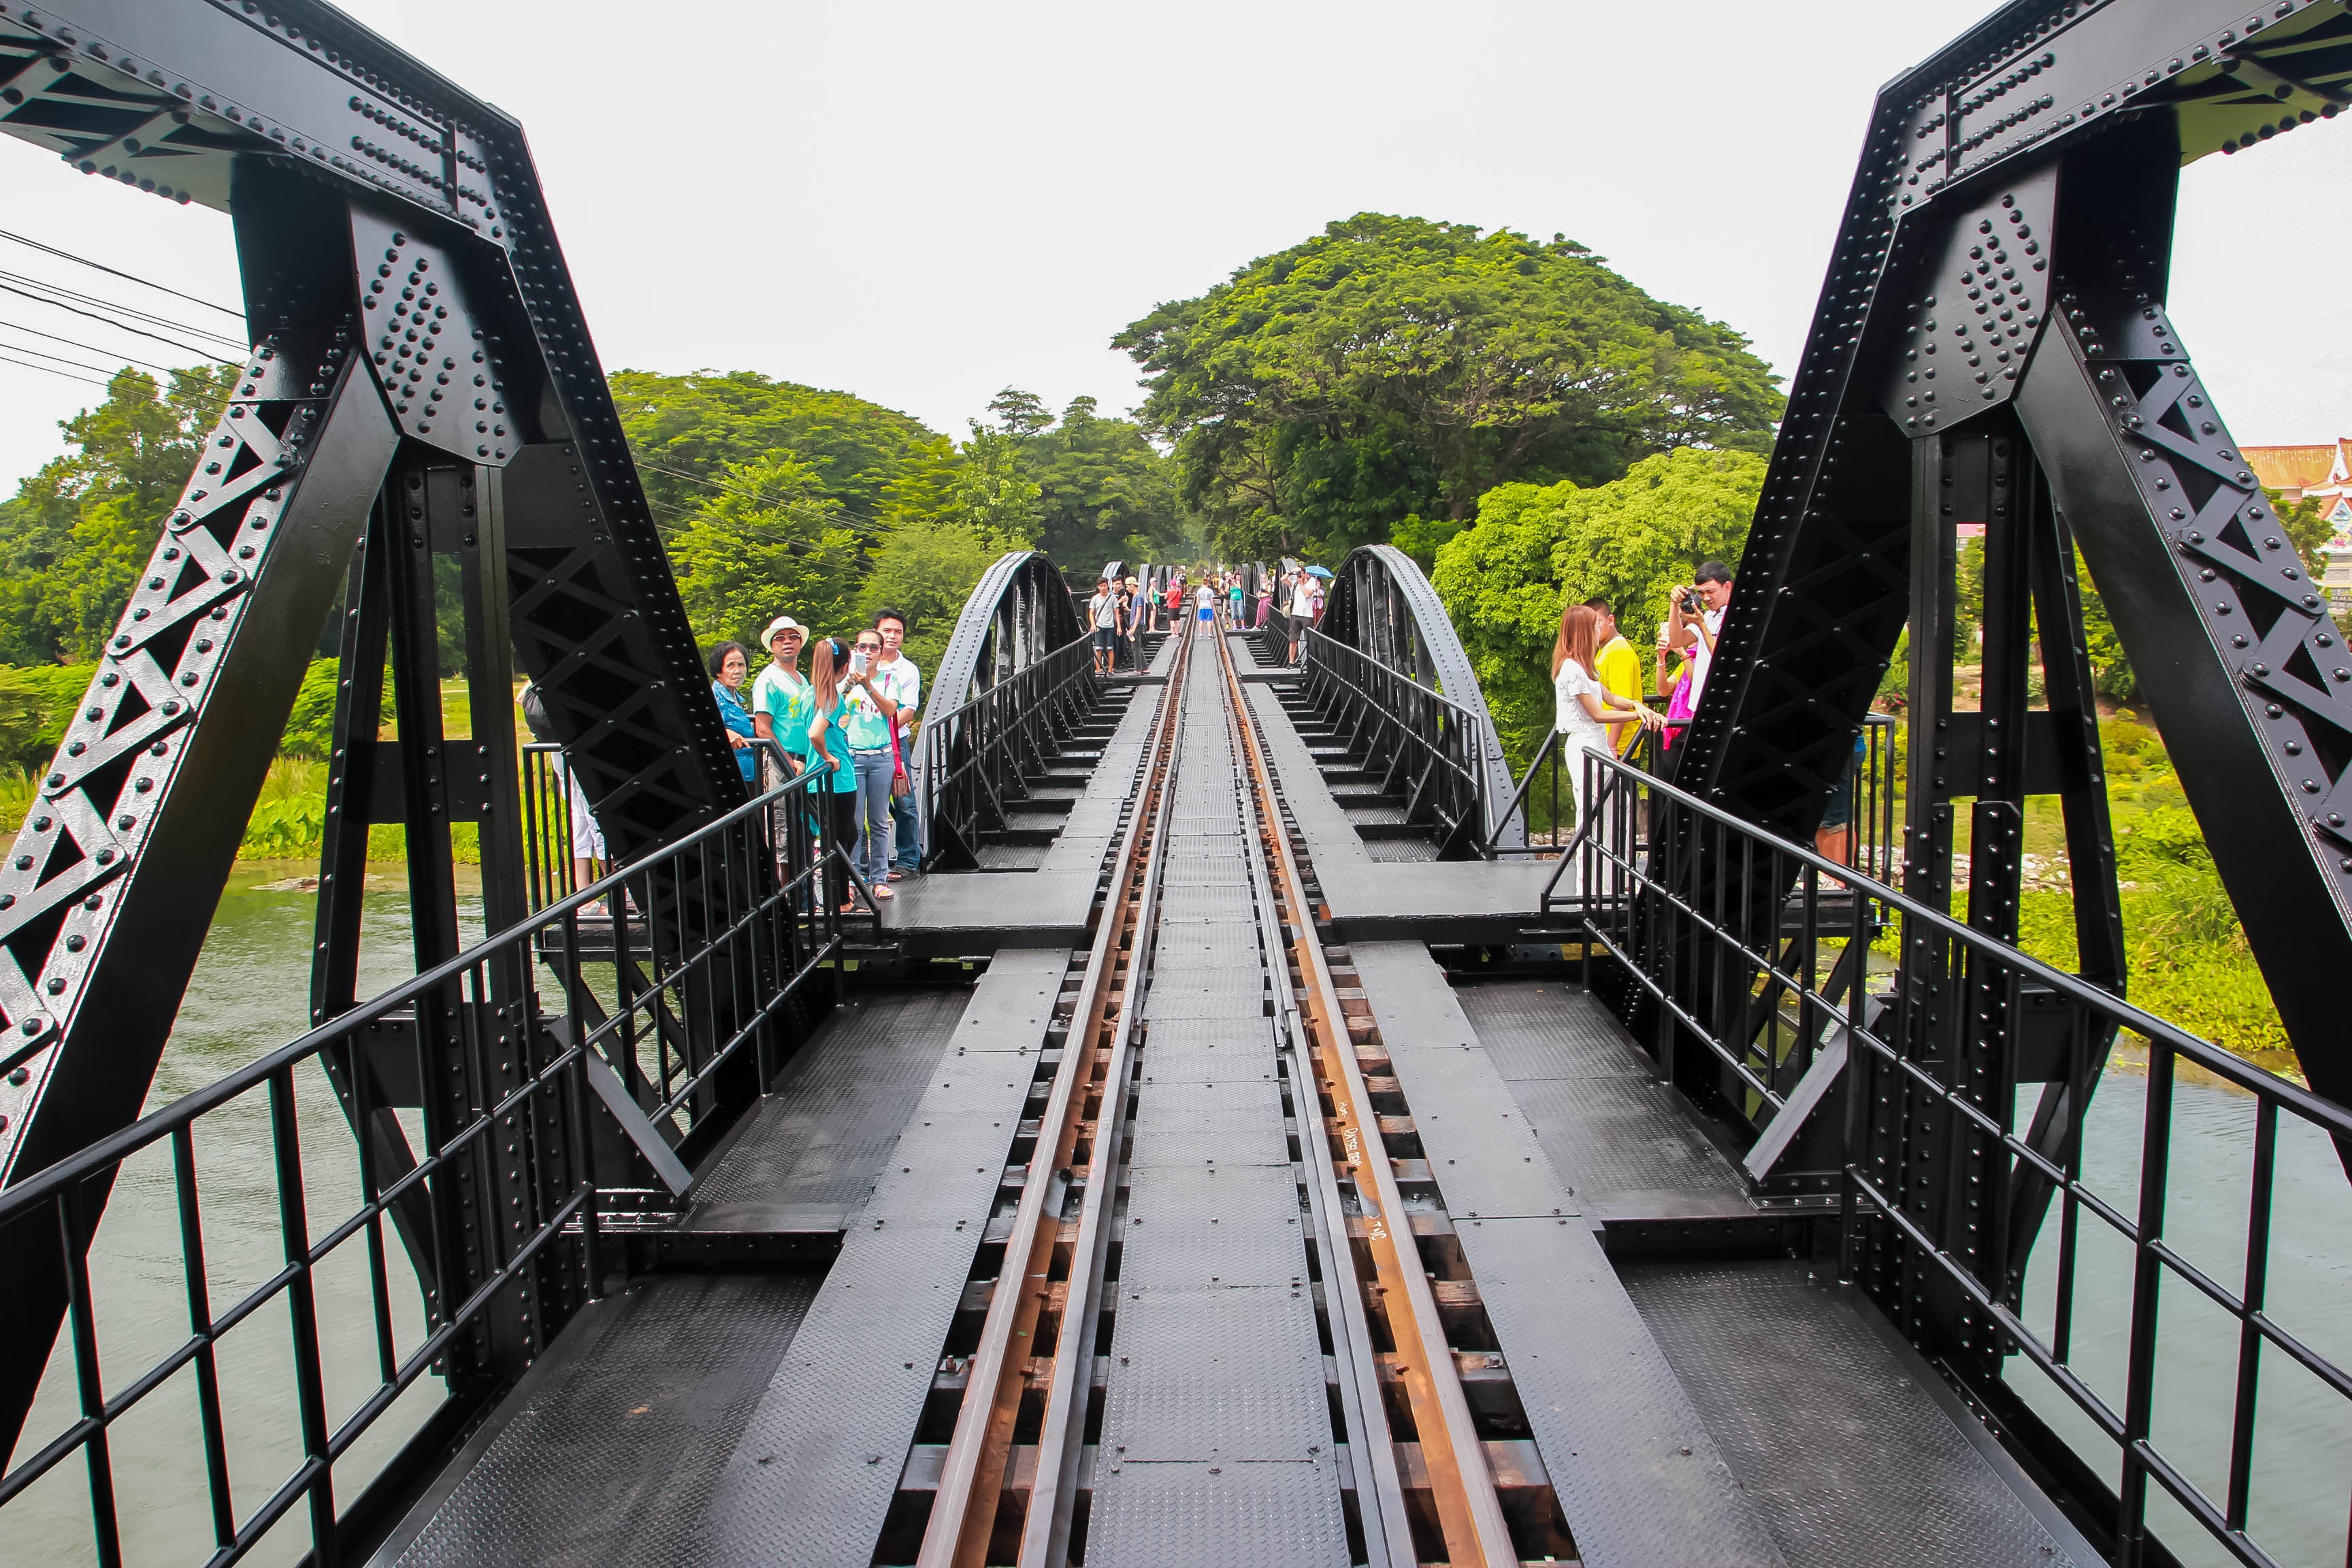
music, track, bridge, river, walkway, travel, transport, vehicle, amusement park, park, platform, roller coaster, public transport, holidays, tourists, kanchanaburi, in the summer, skyway, amusement ride, rolling stock, nonbuilding structure, the rail convoy